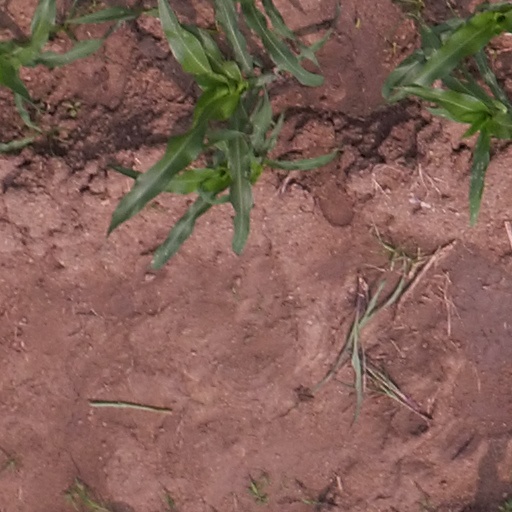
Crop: maize; corn